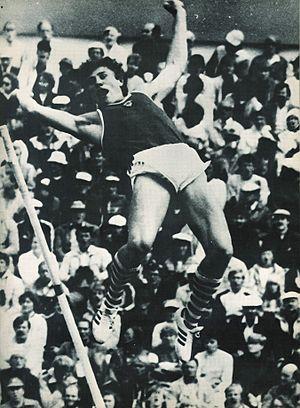
Sergueï Bubka, est un athlète ukrainien, spécialiste du saut à la perche, né le 4 décembre 1963 à Louhansk en URSS. Il est nommé Héros d'Ukraine par le président Leonid Koutchma le 4 février 2001.